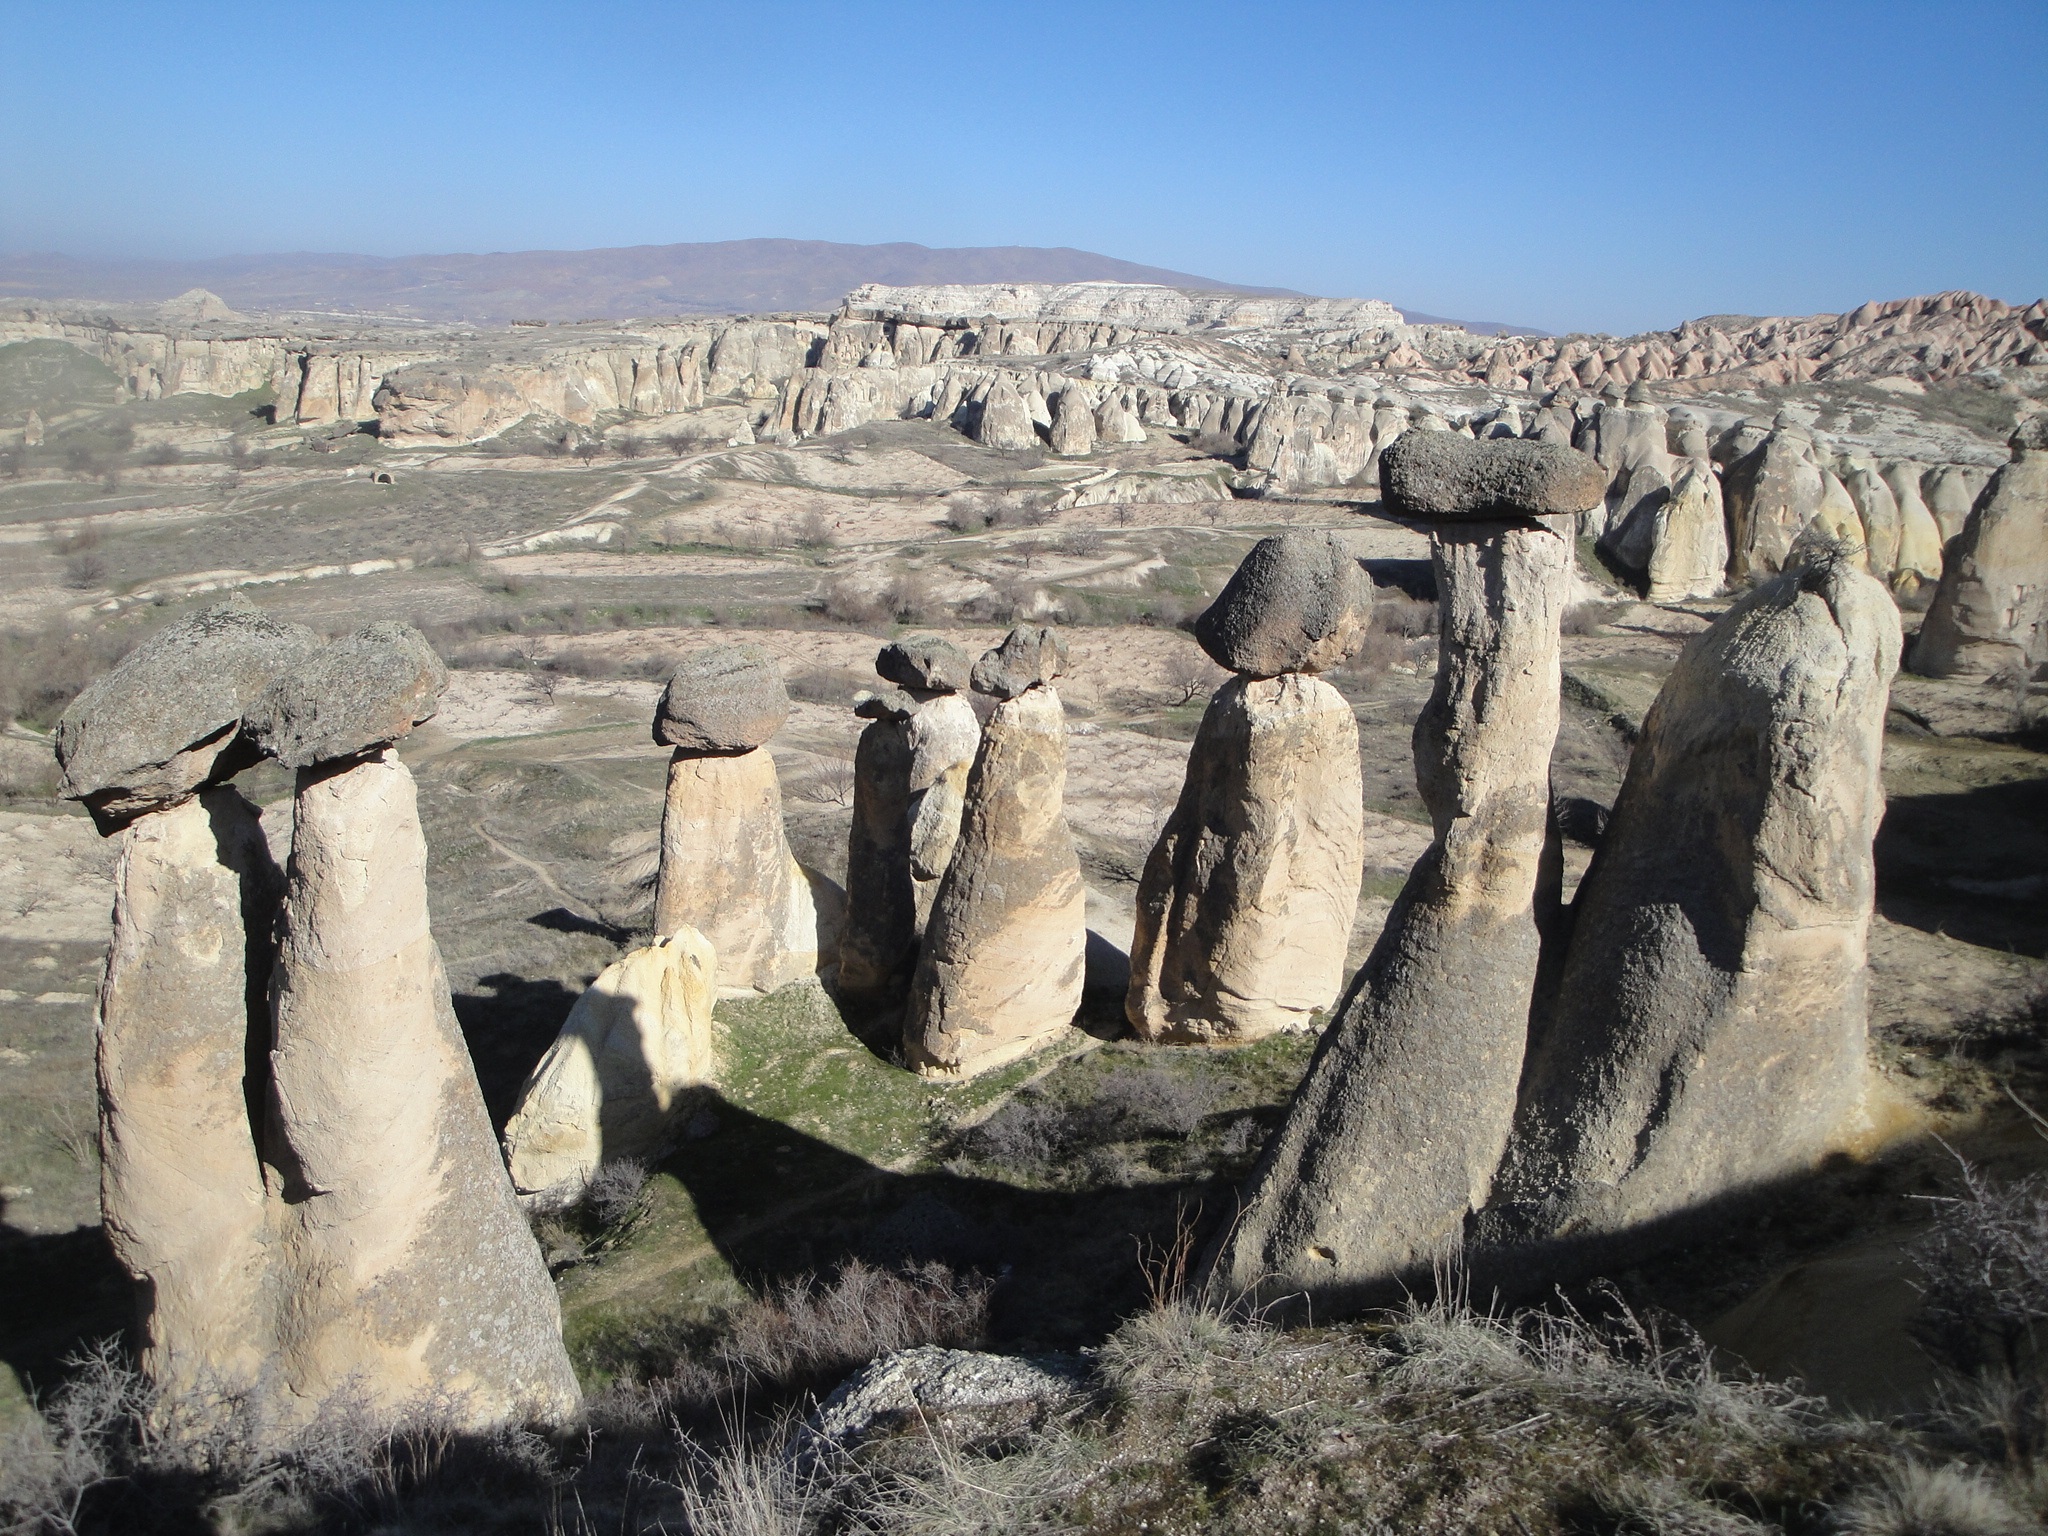
landscape, rock, wilderness, valley, formation, geology, badlands, turkey, plateau, wadi, cappadocia, landform, fairy chimneys, ancient history, natural environment, geographical feature